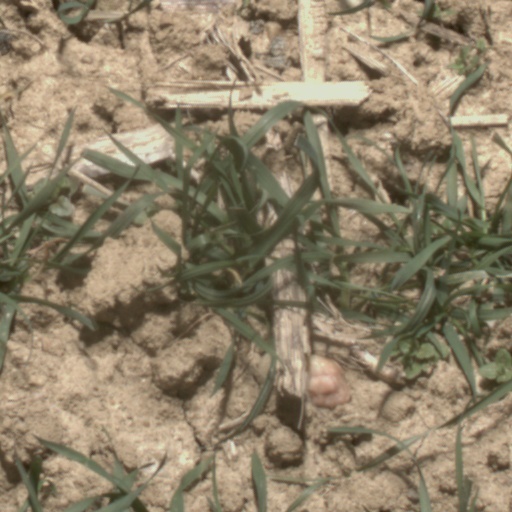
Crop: wheat